Frank J. Leveroni

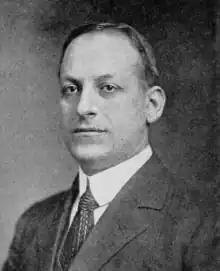

Frank J. Leveroni (September 10, 1879, Genoa, Italy – August 1, 1948) was an Italian-American judge.